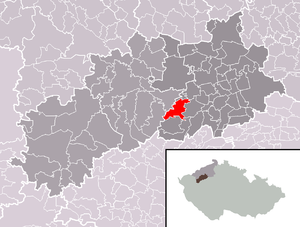
Hřivice est une commune du district de Louny, dans la région d'Ústí nad Labem, en Tchéquie. Sa population s'élevait à 629 habitants en 2018.